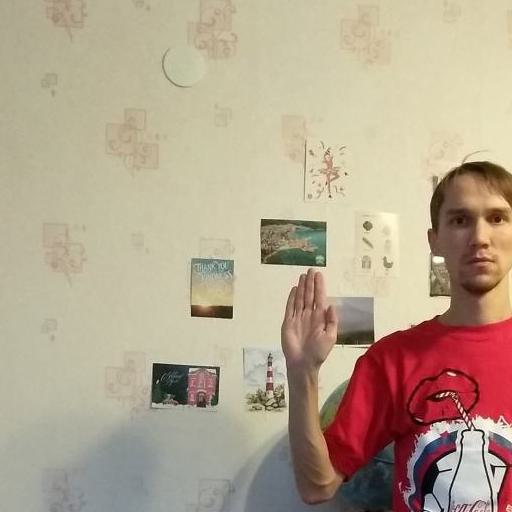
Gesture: stop